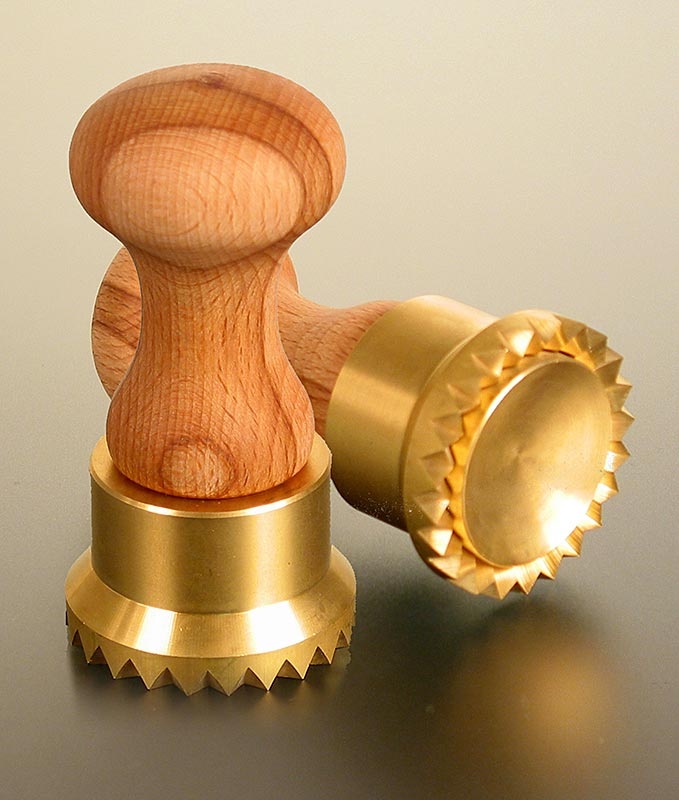
Ausstecher Ravioli, Holz/Messing, rund mit gezacktem Rand, 50mm, 1 St
Ein Qualitätswerkzeug für die Pastaküche. Die Ausstecher in Stempelform sind mit Griffen aus Holz und einem Ausstecherteil aus Messing gefertigt. Das Innenteil ist gefedert, so dass der Nudelteig beim Ausstechen der Raviolis gleichzeitig um die Füllung herum angedrückt wird.
Brand: Küchengeräte
Category: Home & Garden > Kitchen & Dining > Kitchen Tools & Utensils > Pasta Molds & Stamps > Pasta Stamps